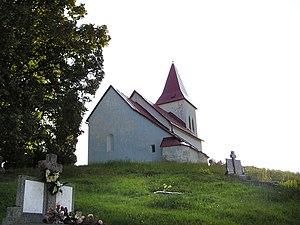
Abramová est un village de Slovaquie situé dans la région de Žilina.